Slavic carnival

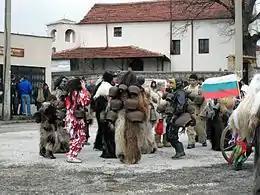
Kukeri from Gorna Vasilitsa

"Sirni zagovezni" (also called "Sinitsi" and "Sirni pokladi") takes place seven weeks before Easter. The celebration takes place on Sunday, as that was the day of Christ's resurrection. Believers go to (Orthodox) Church early in the morning. Traditionally, the children ask for forgiveness from their parents, just as the parents ask the same of their grandparents. The youngest people ask for forgiveness from the oldest, then the elders ask for forgiveness from those who are younger. According to tradition, participants wear masks and celebrate the carnival at home. It symbolizes the victory of light over darkness (the coming of spring).